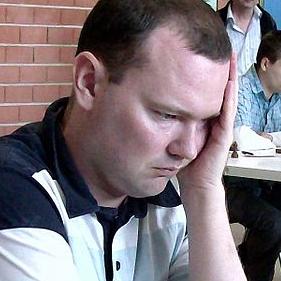
Age: 35